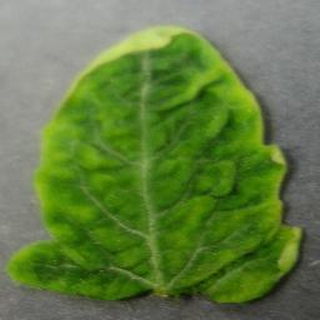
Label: tomato_yellow_leaf_curl_virus